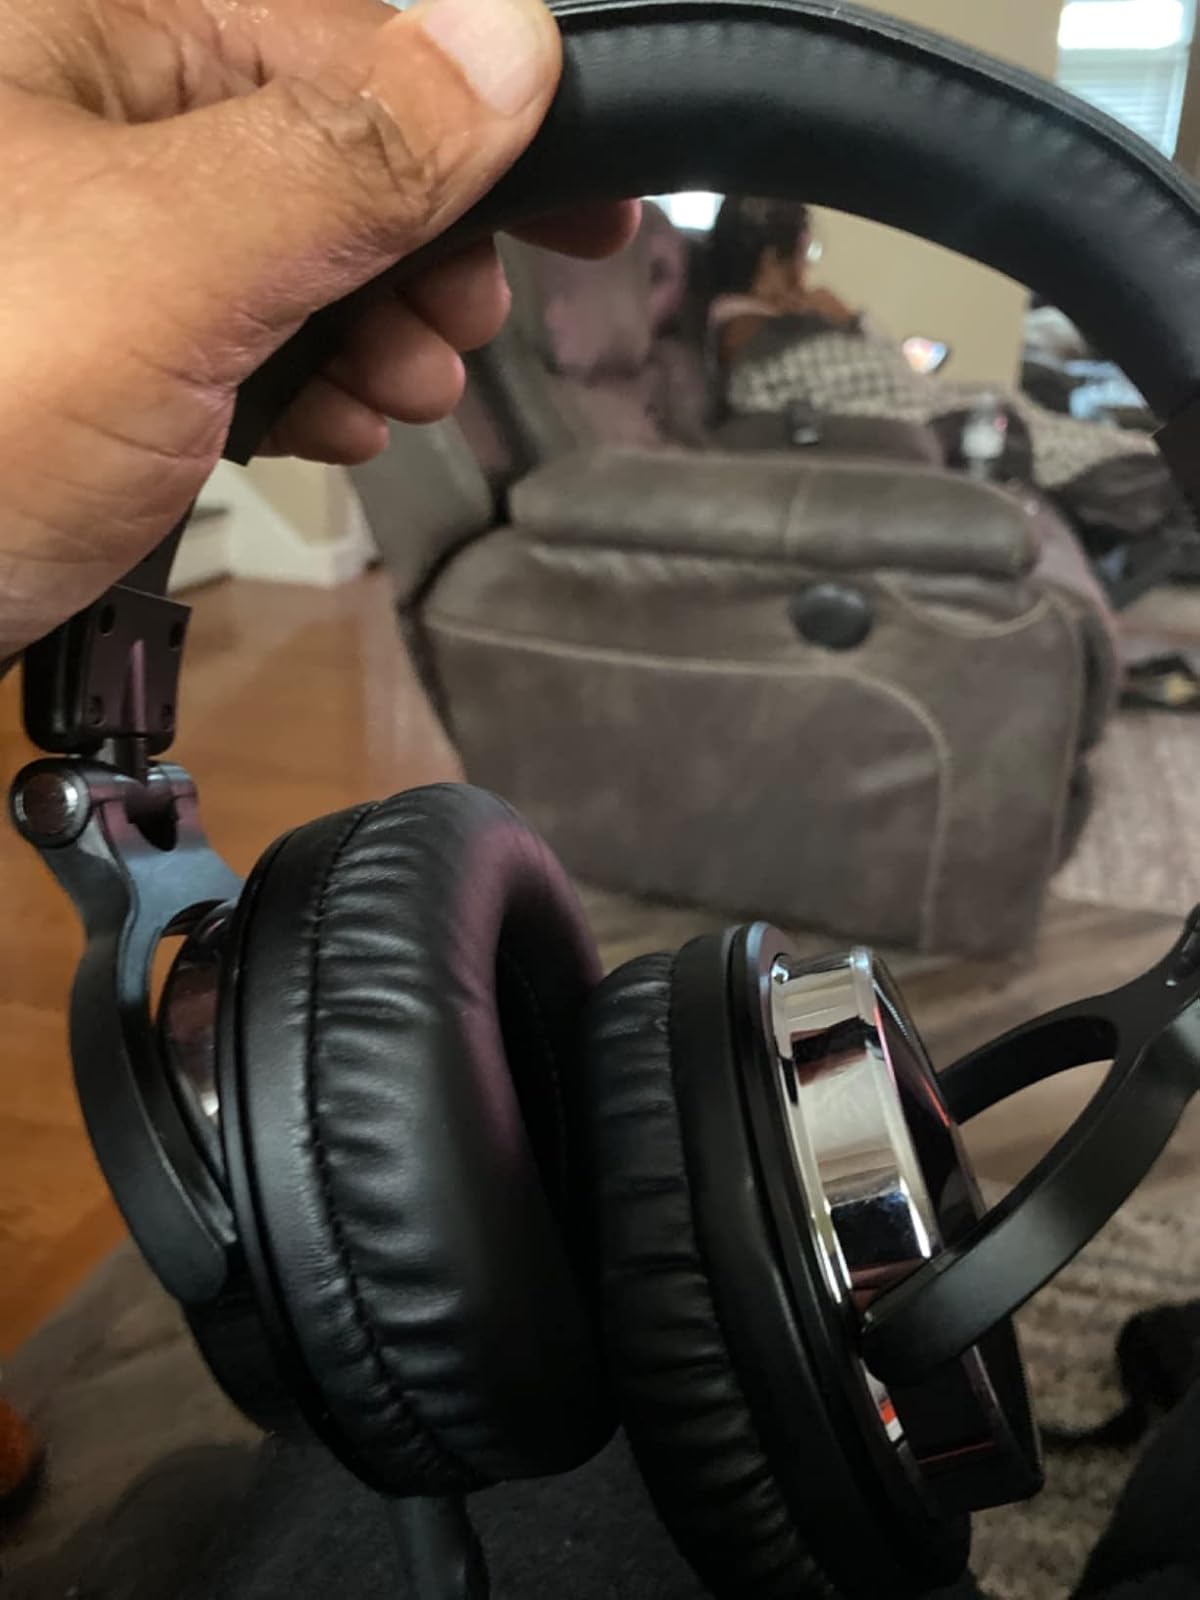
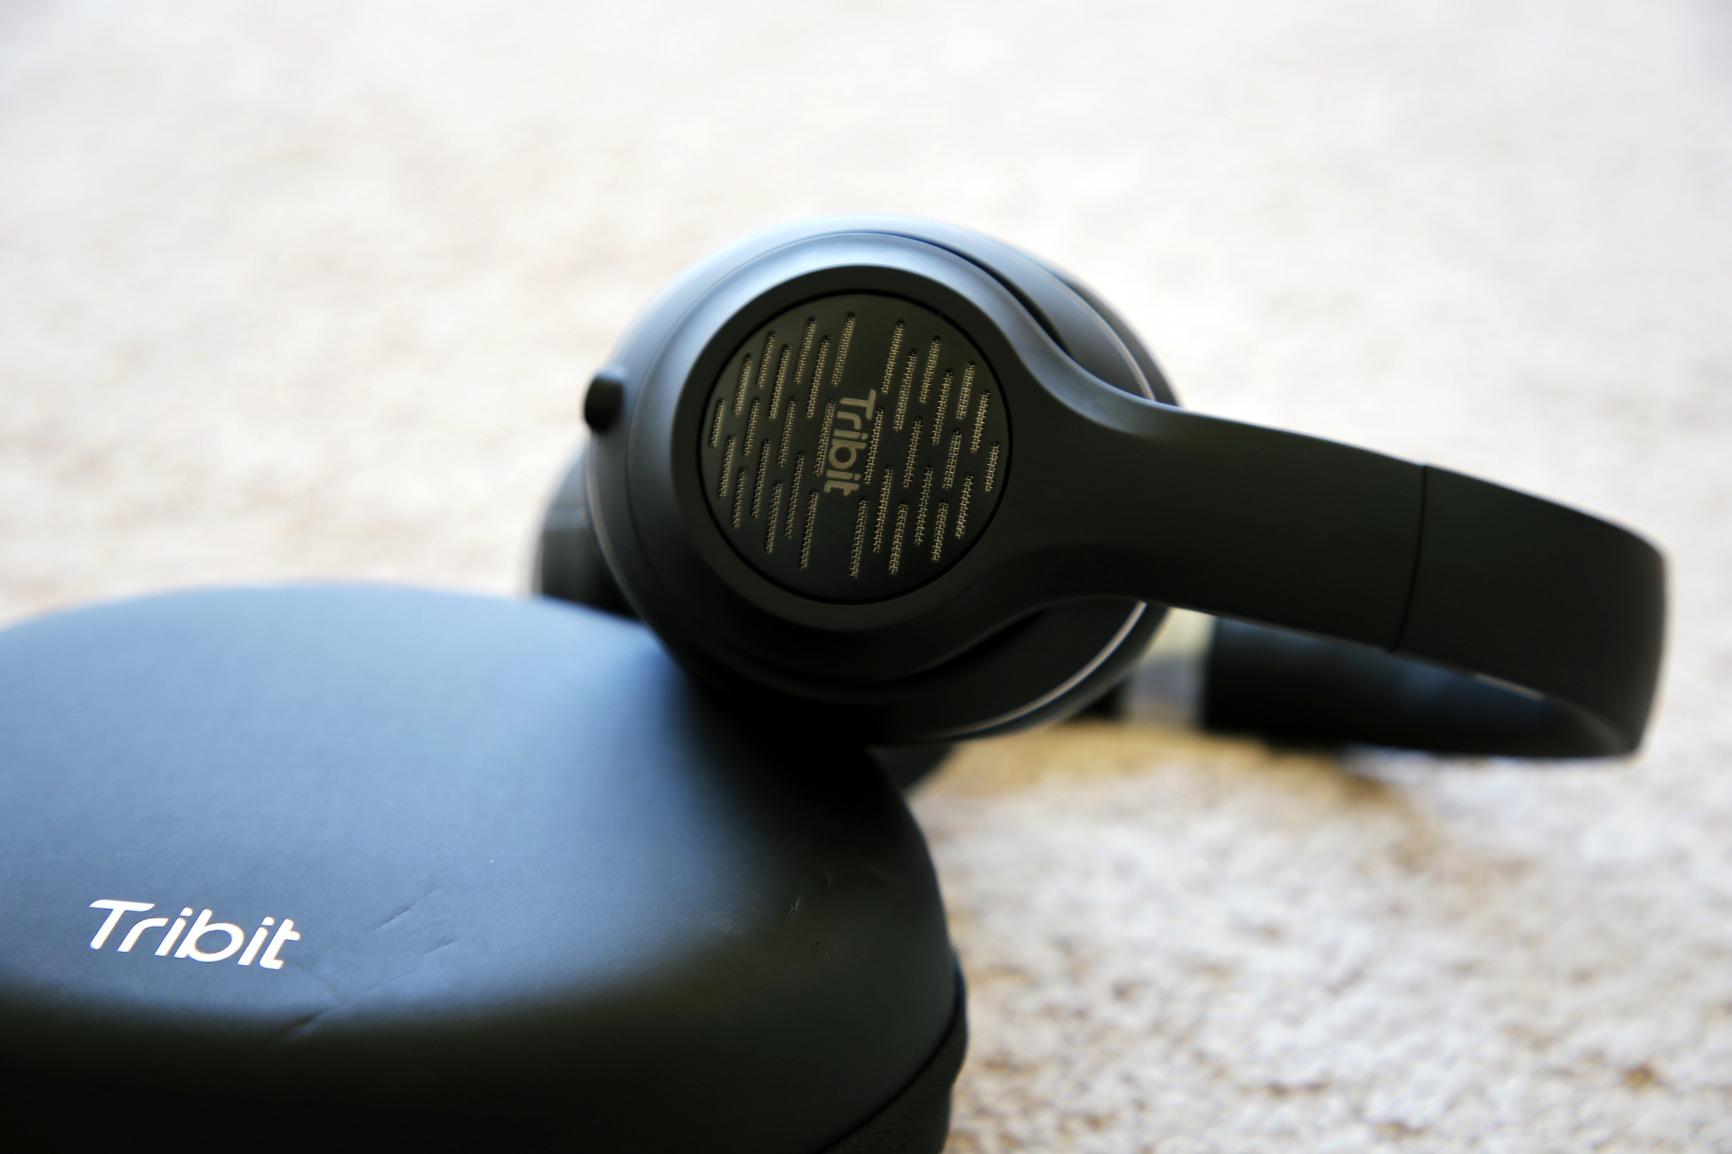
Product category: headphones
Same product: no